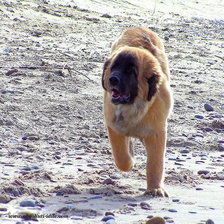
Species: dog
Breed: leonberger